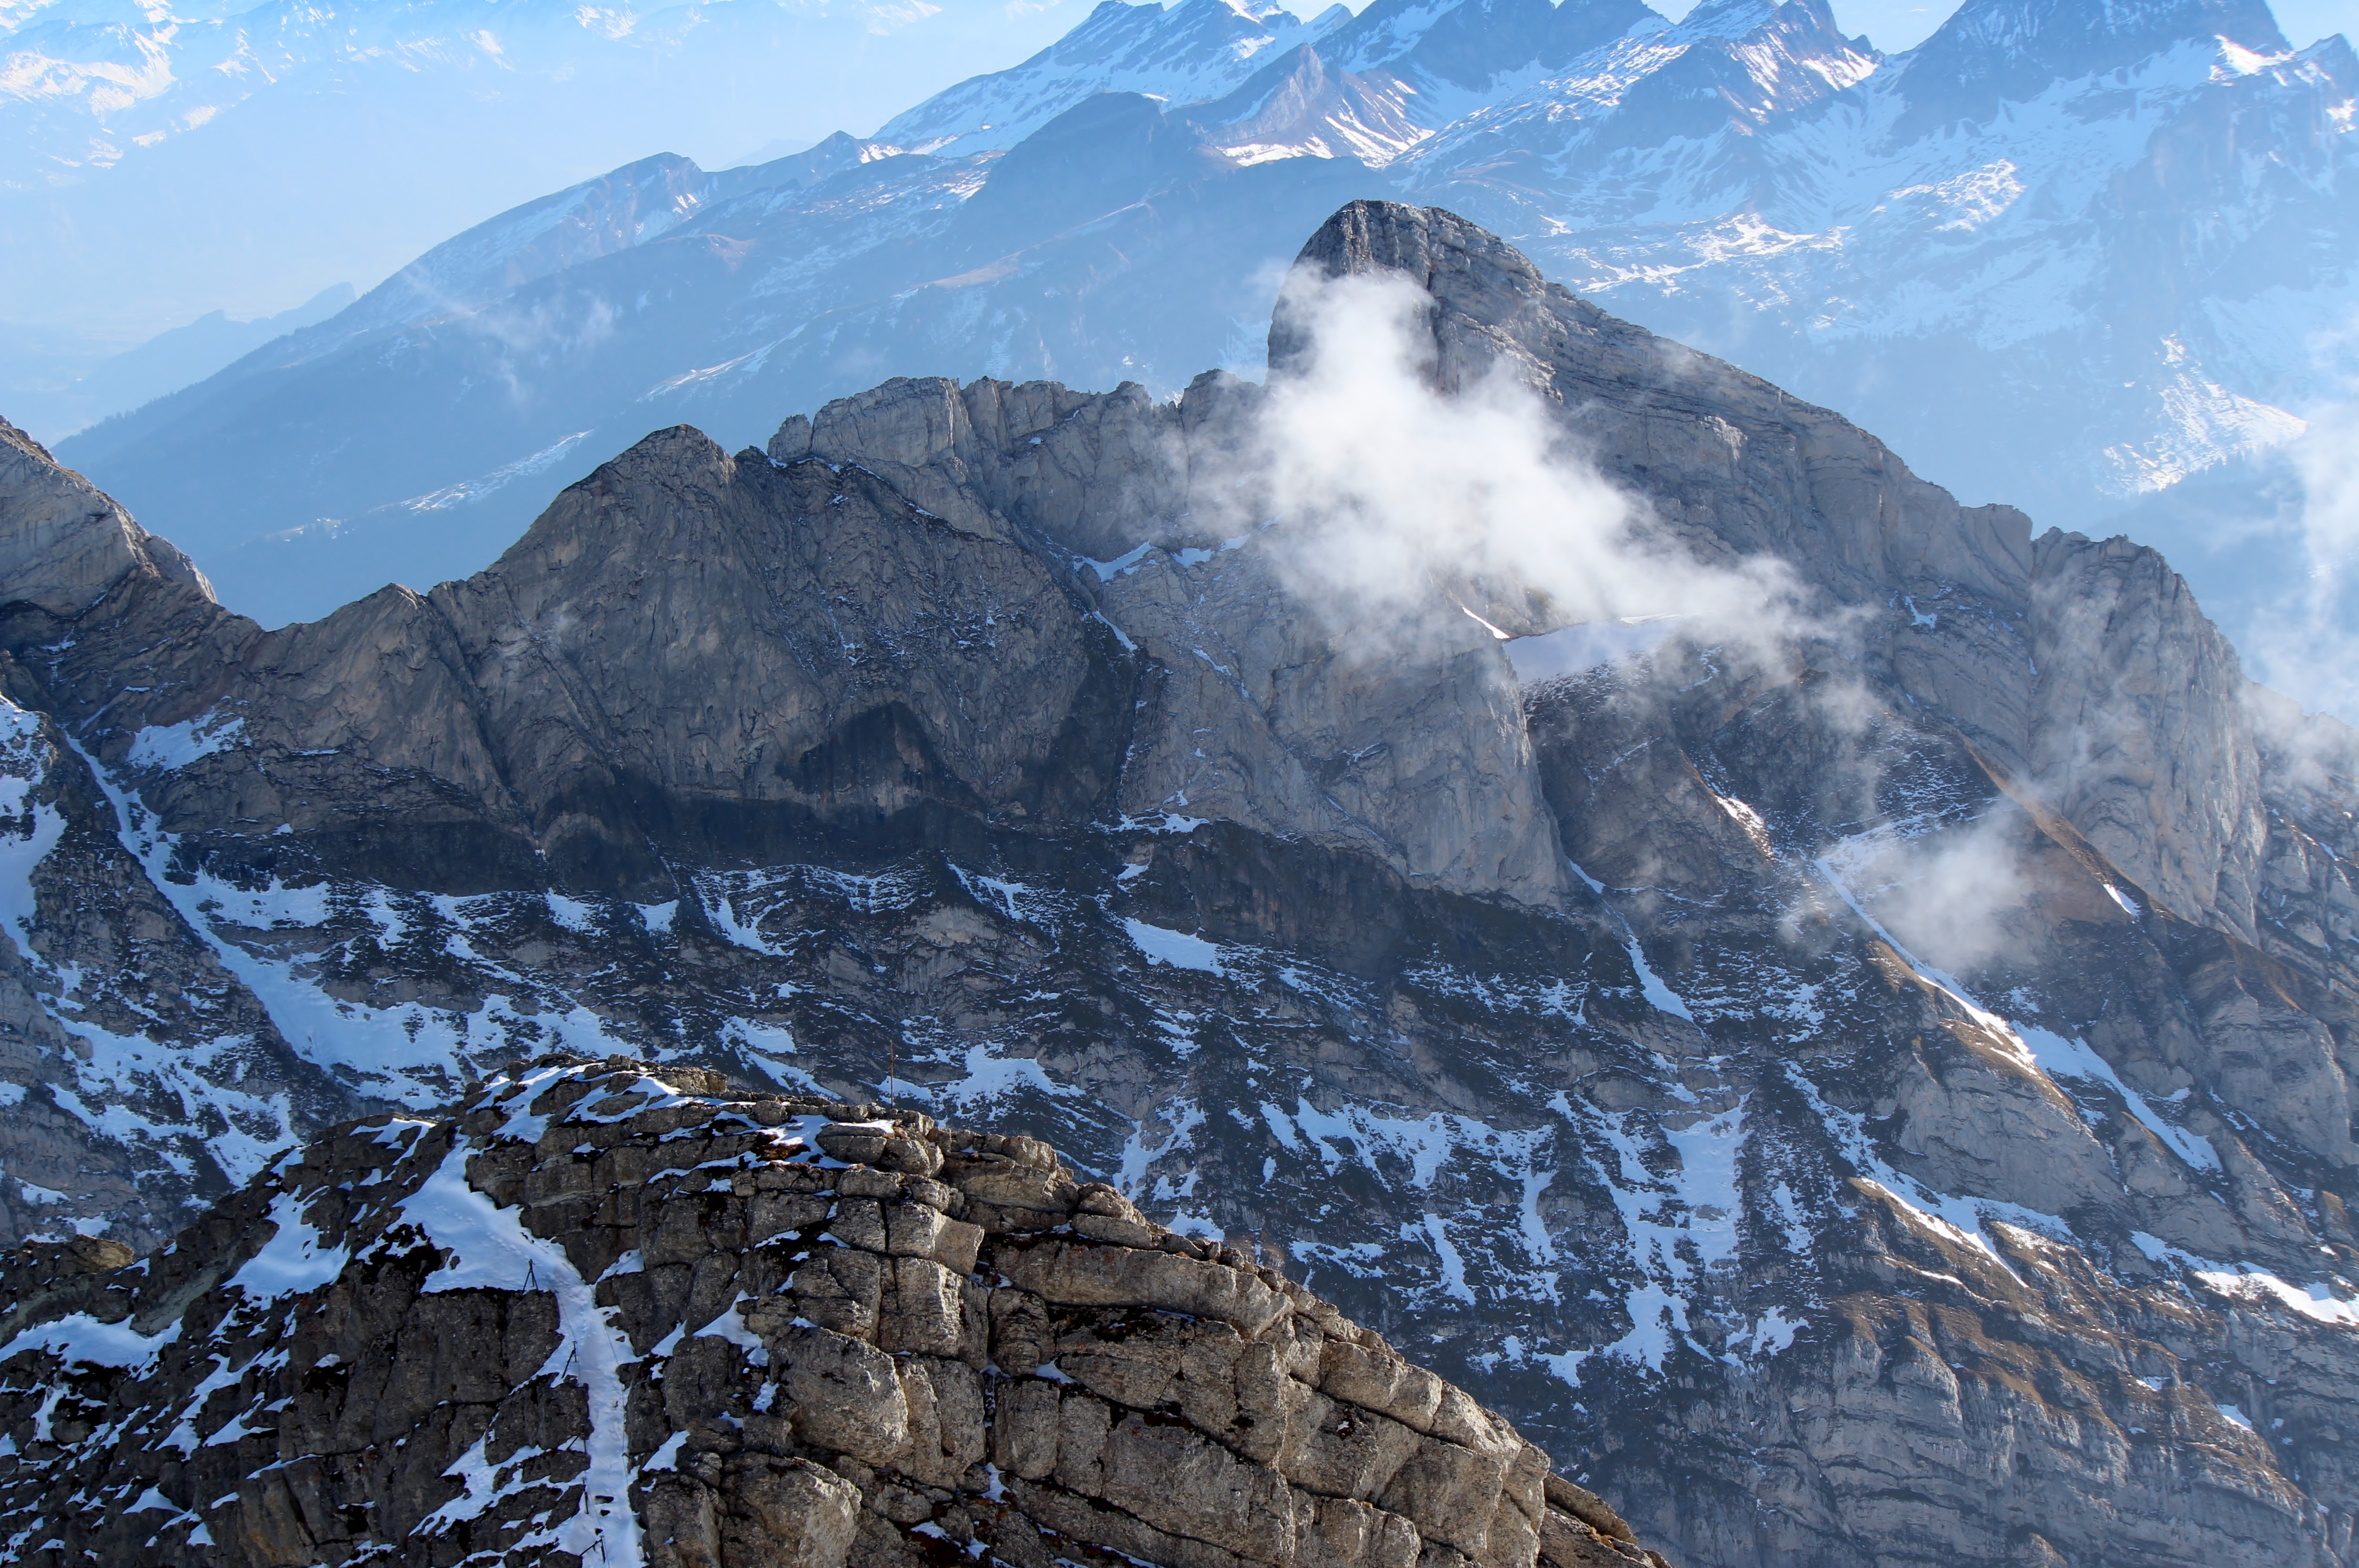
landscape, wilderness, walking, mountain, snow, adventure, view, mountain range, panorama, ridge, summit, mountaineering, sports, mountains, alps, backpacking, plateau, fell, cirque, mood, swiss alps, distant view, landform, mountain pass, alpstein, outdoor recreation, geographical feature, mountainous landforms, geological phenomenon